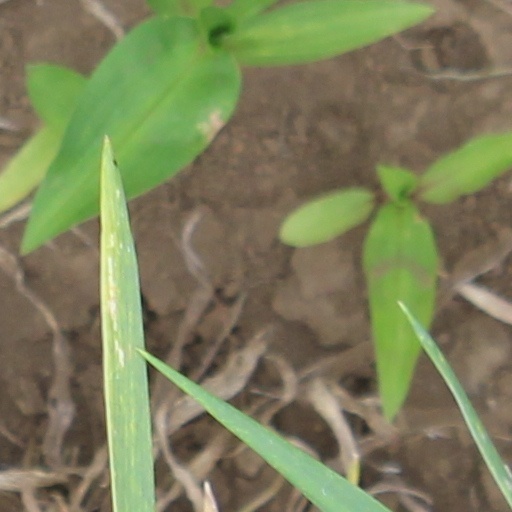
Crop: wheat